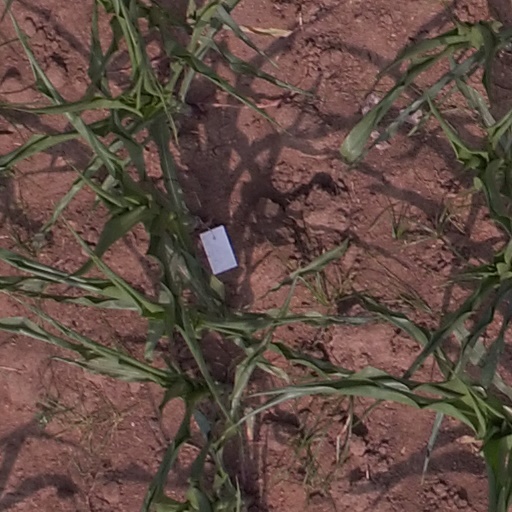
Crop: maize; corn